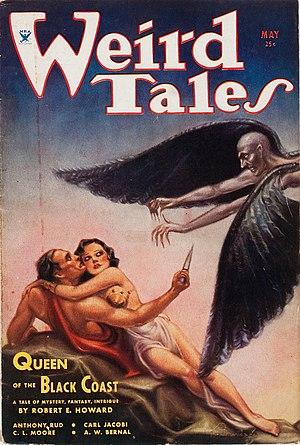
Conan le Barbare ou Conan le Cimmérien est un personnage de fiction, dont la première nouvelle a été écrite par Robert E. Howard en 1932, et dont les histoires ont été initialement publiées au cours des années 1930 dans le pulp Weird Tales. C'est avec ces récits que Howard a donné naissance à la forme moderne du genre littéraire de l'heroic-fantasy.
Heroic fantasy ou Sword and sorcery, qui est traduit en français par merveilleux héroïque ou médiéval fantastique, est un sous-genre littéraire de la fantasy qui présente un récit héroïque dans le cadre d'un monde merveilleux.
Conan le Barbare est un film américano-hispano-mexicain réalisé par John Milius et sorti en 1982. Il s'inspire librement des récits de Robert E. Howard se déroulant dans l'âge hyborien et ayant Conan le Barbare comme personnage principal. Arnold Schwarzenegger interprète le rôle-titre, un jeune barbare qui cherche à venger la mort de ses parents, assassinés par le chef d'une secte adorant les serpents. James Earl Jones, Sandahl Bergman, Gerry López et Mako complètent la distribution principale.